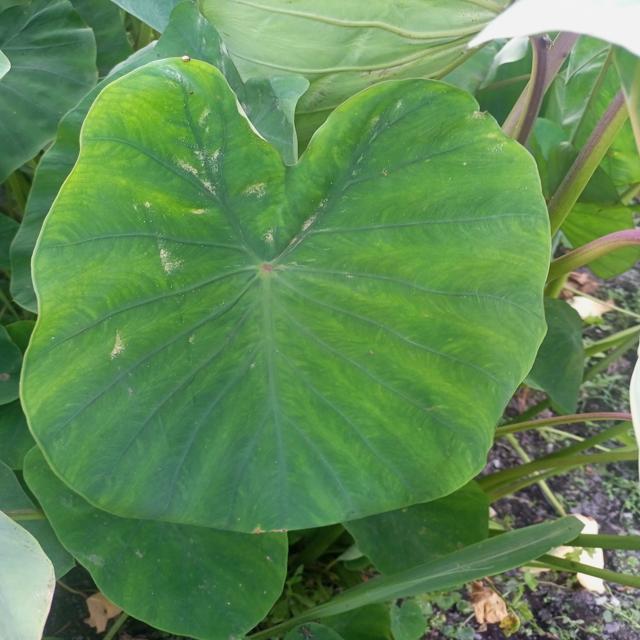
Label: Early_Blight